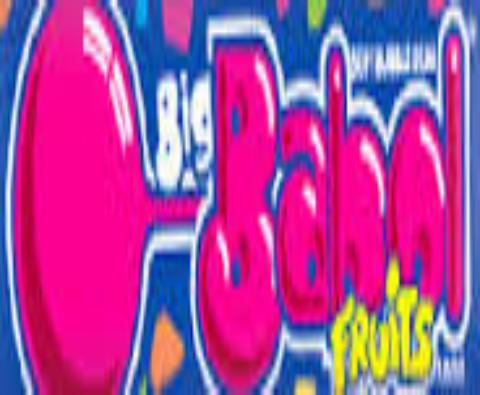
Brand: BigBabol
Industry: Food